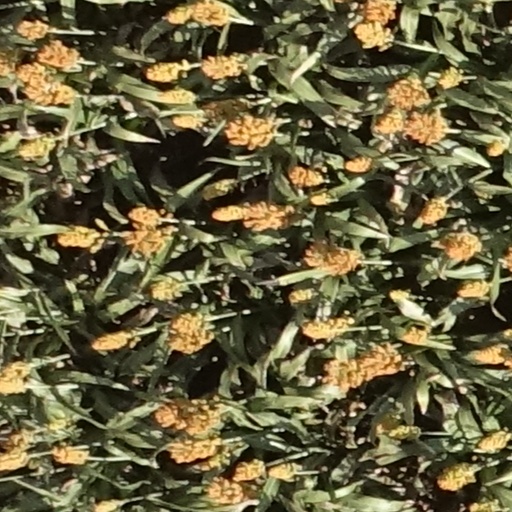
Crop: sorghum